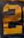
Number: 2